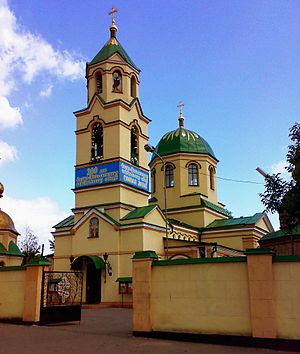
Altjevsk
Sankt Nicholas katedral i Altjevsk
Altjevsk er en by med 110.474 i Perevalsk rajon, i Luhansk oblast, i det østlige Ukraine. Byen ligger cirka 45 km fra oblastens hovedstad, Luhansk, og grænser op til Perevalsk, hovedstaden i Perevalsk rajon.